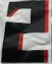
Number: 2